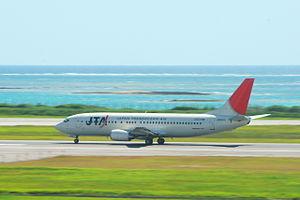
Japan Transocean Air est une compagnie aérienne japonaise, filiale de Japan Airlines.